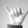
ASL letter: Y